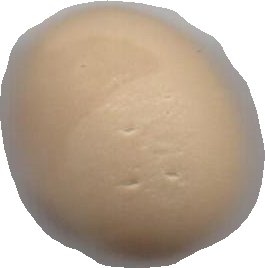
Variety: Grobogan